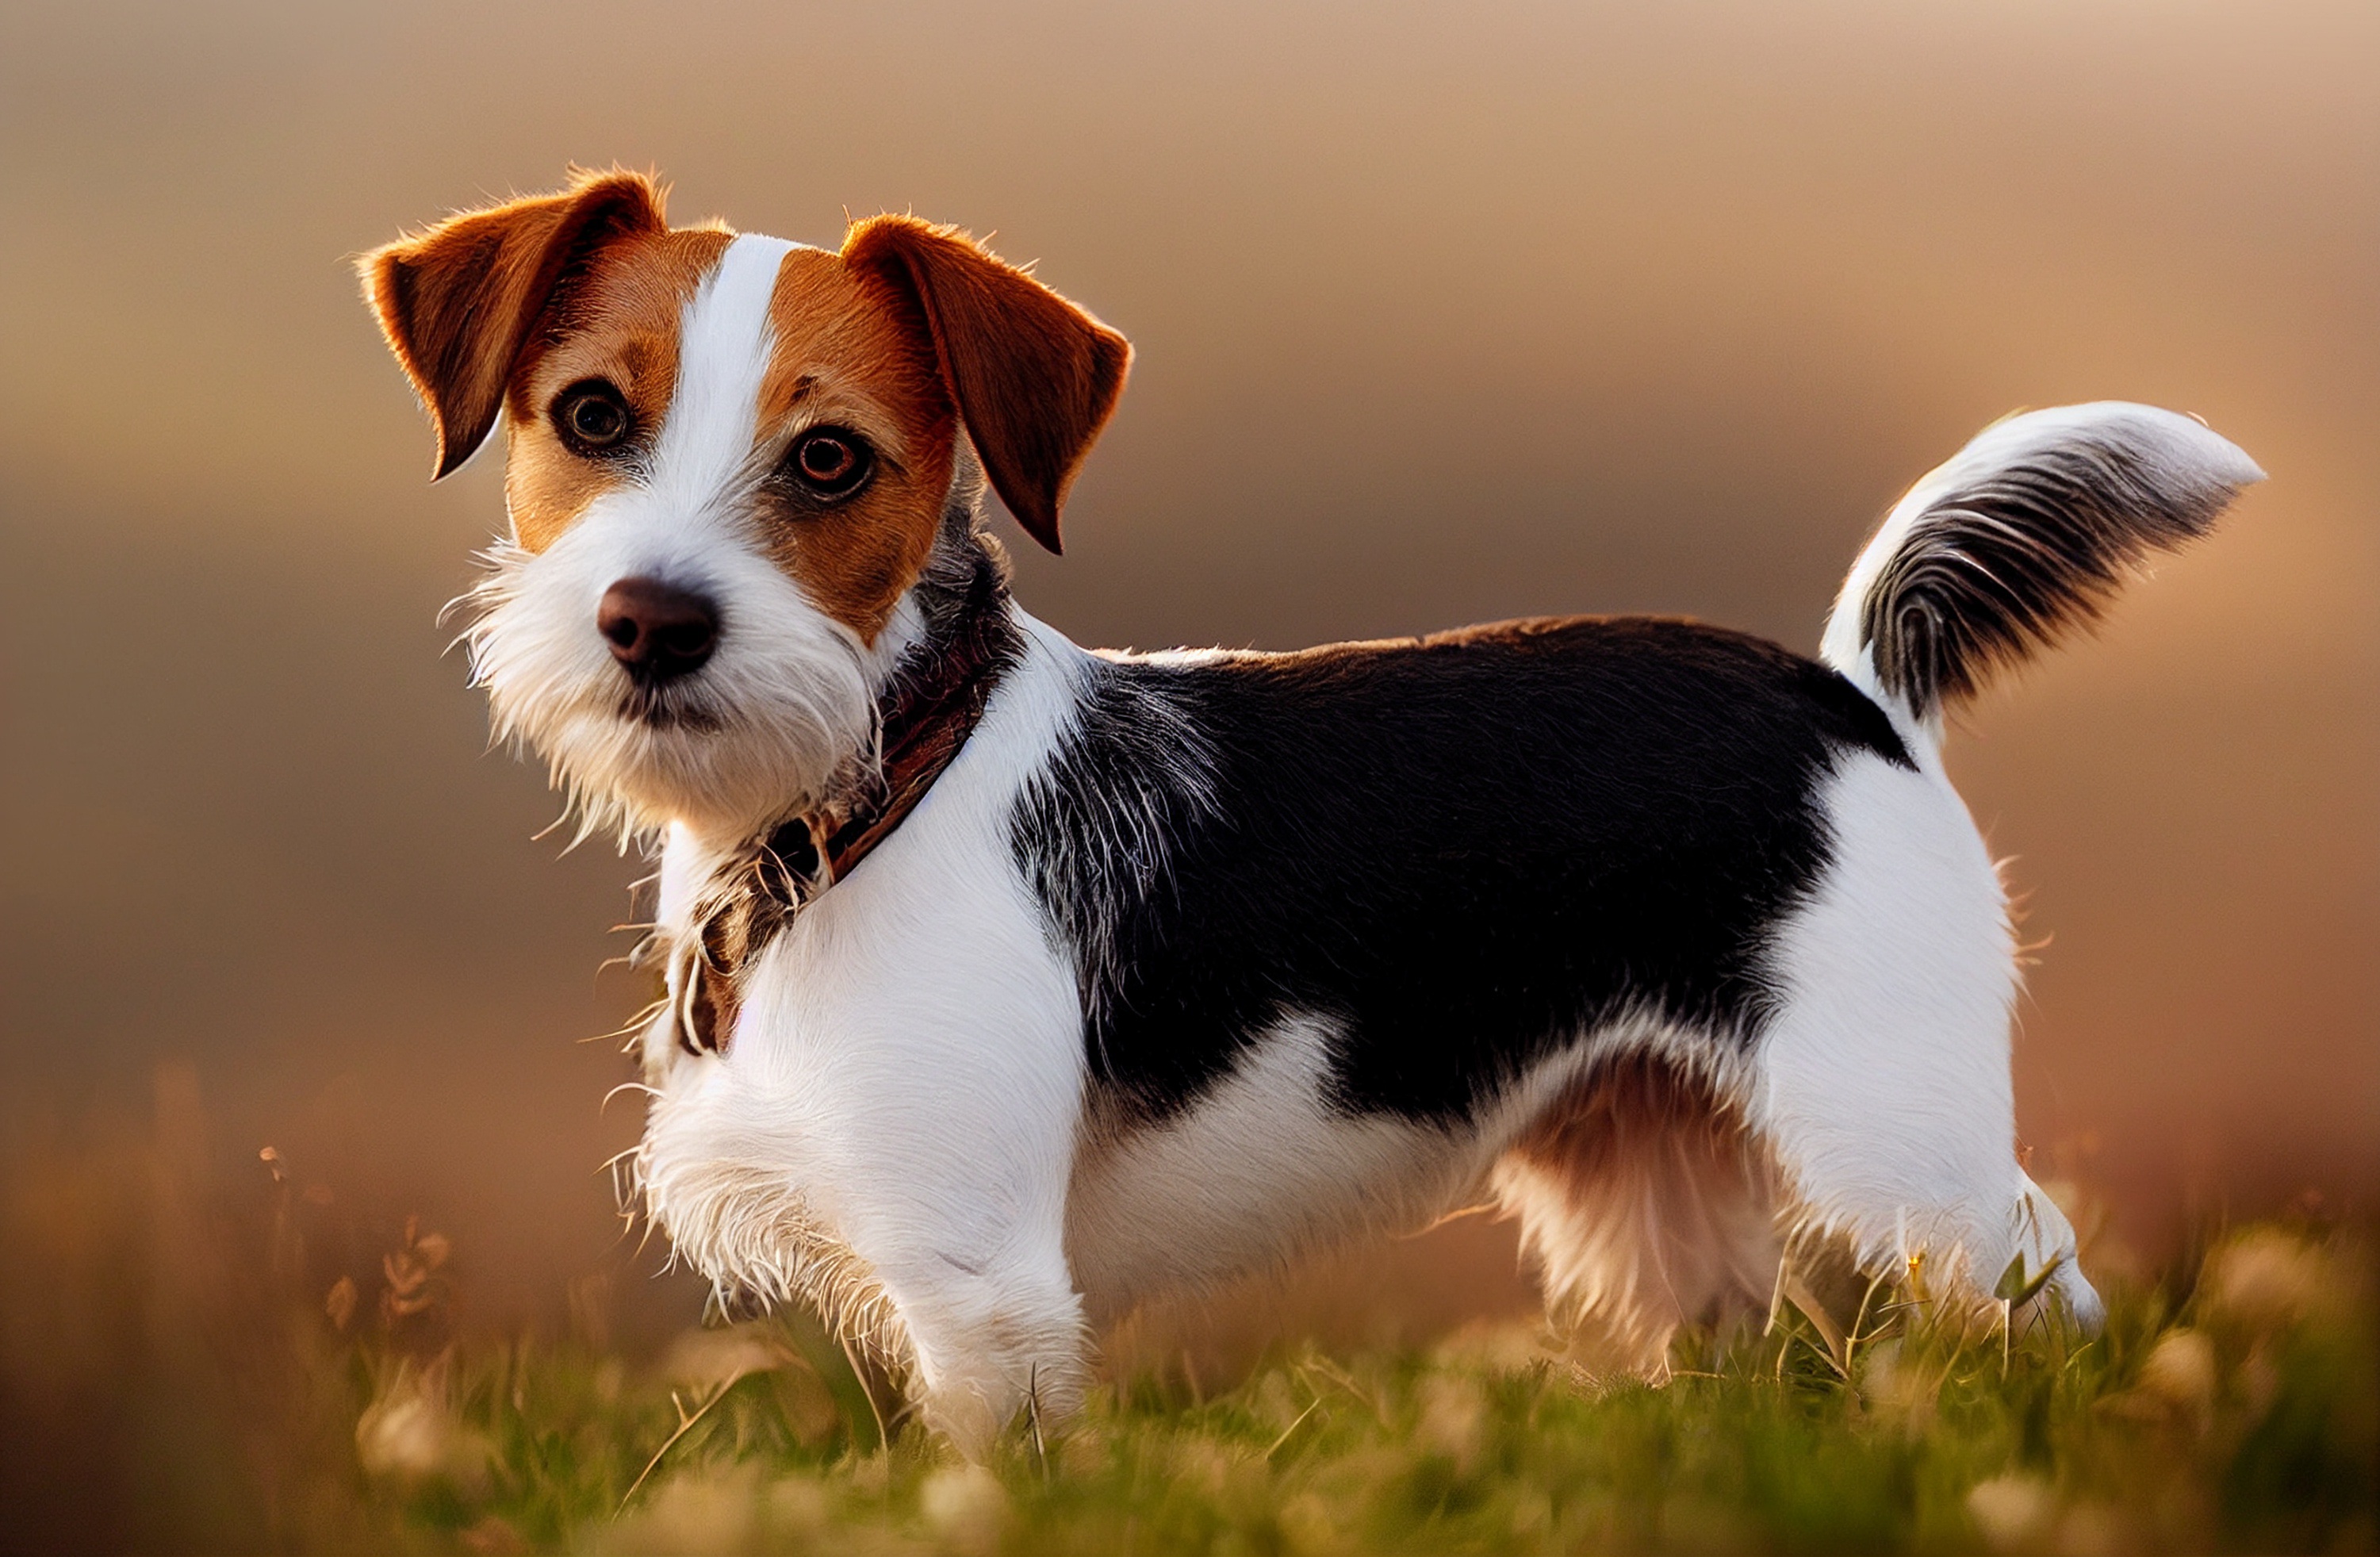
dog, carnivore, dog breed, plant, companion dog, fawn, snout, grass, ball, whiskers, sporting group, terrestrial animal, canidae, tail, hound, terrier, natural landscape, working dog, puppy, ancient dog breeds, hunting dog